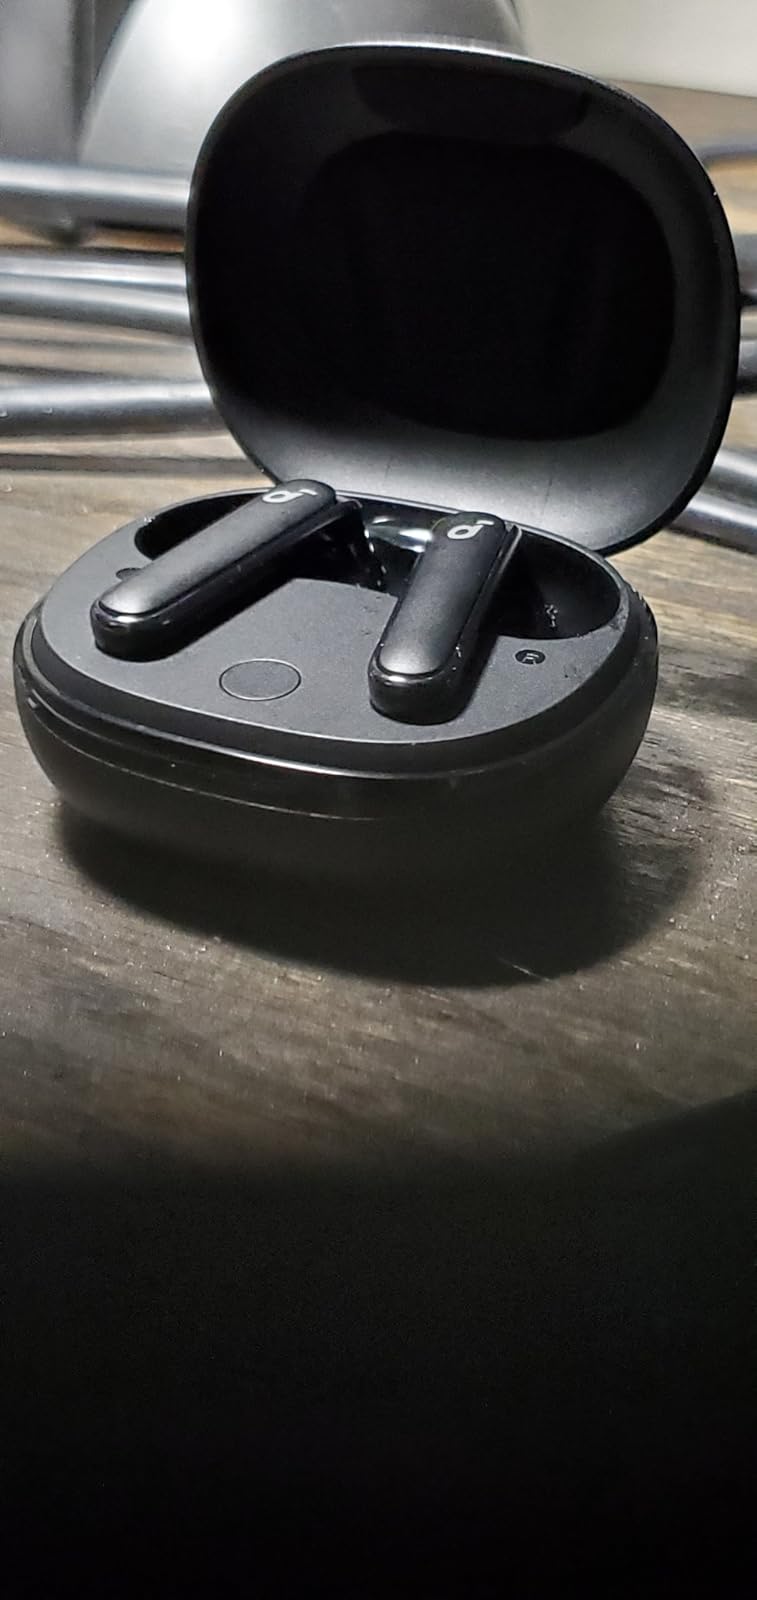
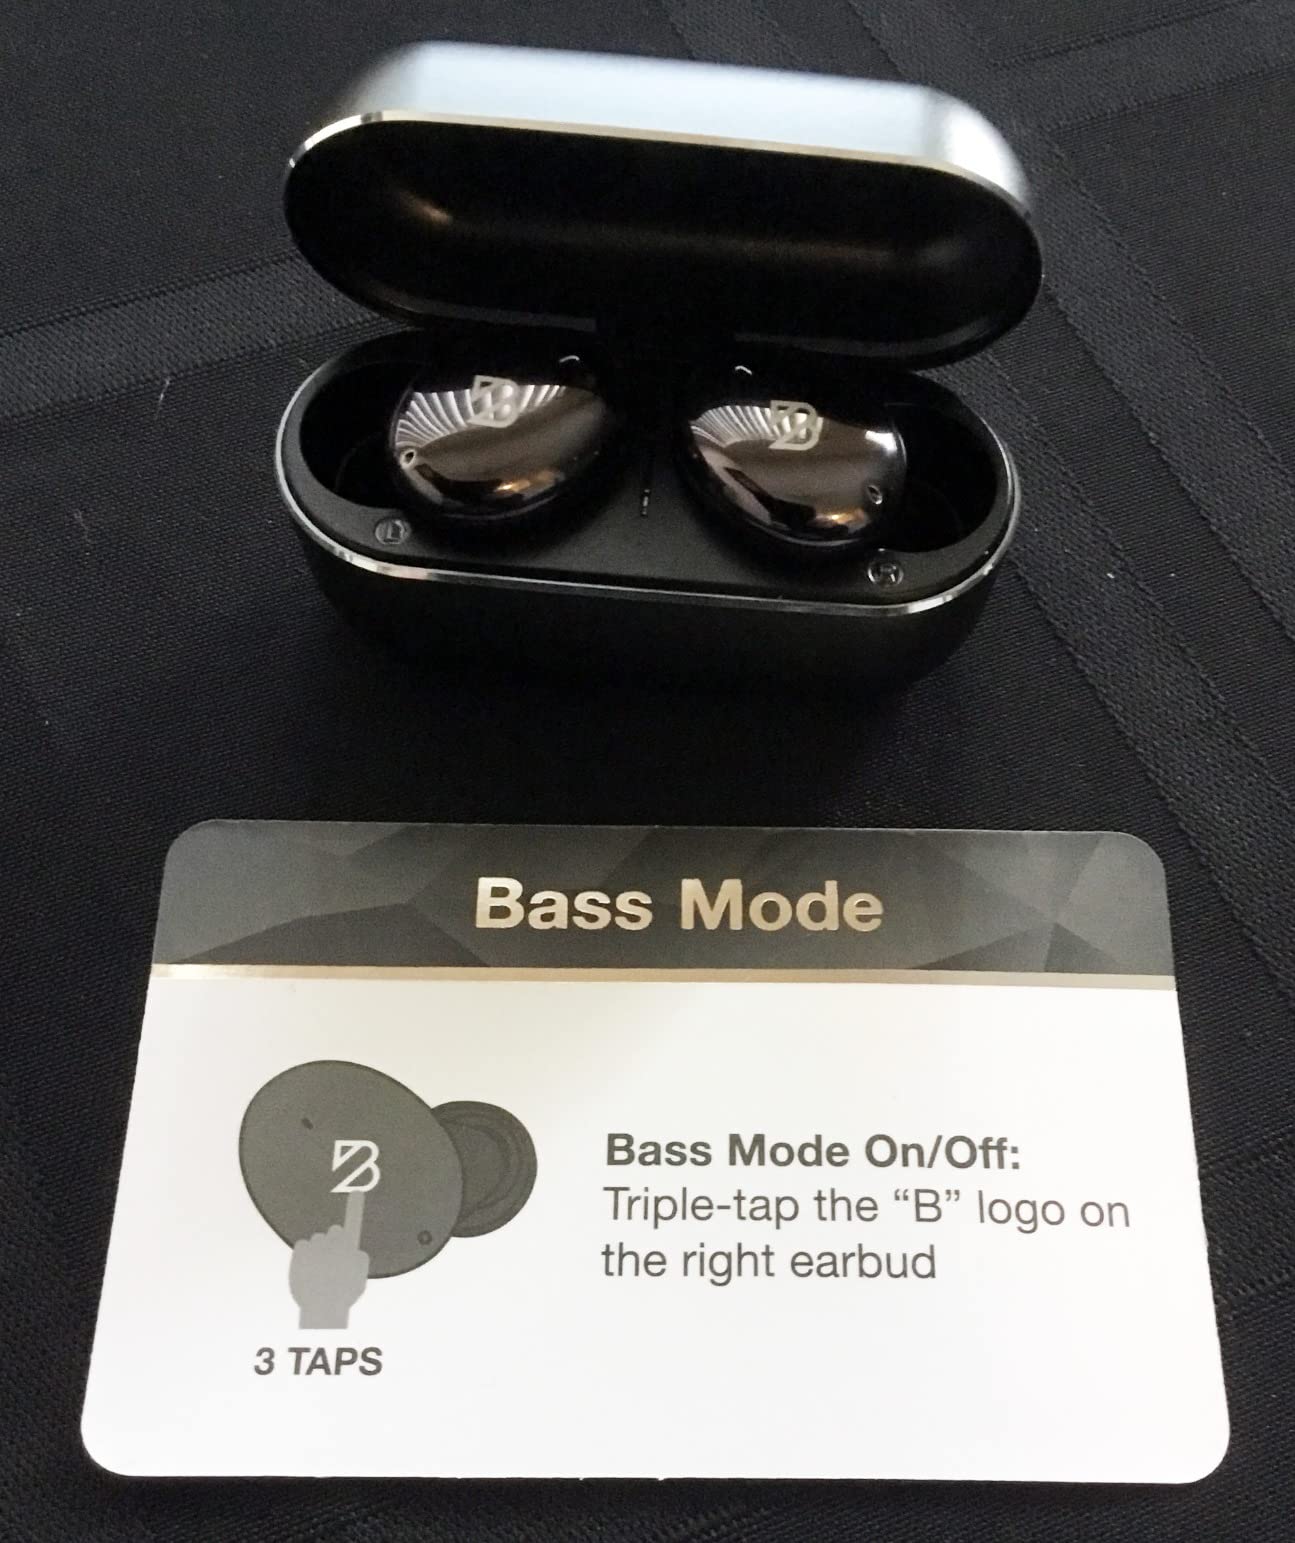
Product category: earbuds
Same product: no